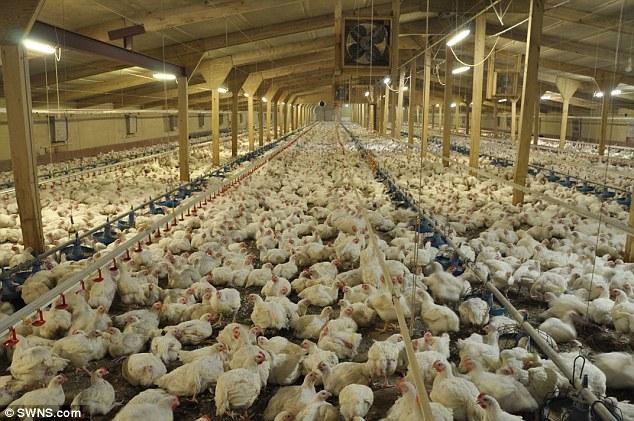
Banda kubwa ambalo kuku hufugwa linaonekana kuwa shamba la kuku wengi wa kibiashara. Kuna idadi kubwa sana ya kuku weupe wengi wao wakiwa wamekaa chini. Kuna vifaa vya kulisha na kunywesha maji vinavyoonekana vikiwa vimewekwa kwa urefu ili kuku apate chakula na maji.